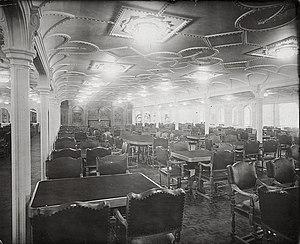
La salle à manger de première classe de l'Olympic, jumeau du Titanic.
Les installations de première classe du Titanic, paquebot transatlantique ayant fait naufrage le 15 avril 1912, sont réputées pour leur luxe et leur diversité. Situées au cœur du navire, là où les vibrations des machines se font le moins sentir, elles sont destinées à accueillir les passagers les plus fortunés. On trouve ainsi des installations pour divertir les sportifs, des restaurants et cafés, et plusieurs salons. Les passagers peuvent également se prélasser sur le pont du navire et y pratiquer des jeux de plein air. Les cabines offrent aussi un confort certain et arborent une grande diversité de styles architecturaux de différentes époques. Cependant, et bien que ce ne soit pas inhabituel à l'époque, toutes ne sont pas équipées de salles de bain.